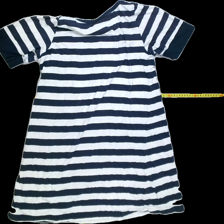
View: back
Type: Sweater
Category: Ladies
Brand: Alice Bizous (Joy)
Colors: Grey
Material: 100% Cott
Pattern: Striped
Cut: C-collar, Long
Size: XS
Season: All
Trend: No trend
Stains: Yes
Damage: 11 Holes
Price range: <50
Recommended usage: Recycle